Misbegotten

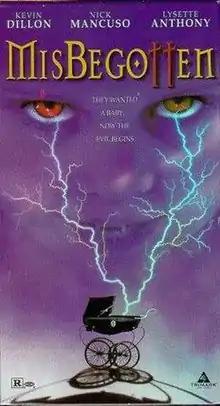

Misbegotten is a 1997 film directed by Mark L. Lester. It was one of Lester's favourite films in part because he admired the writing of Larry Cohen.